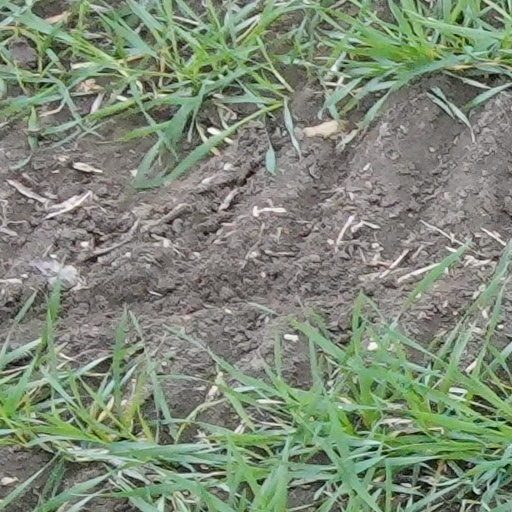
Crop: wheat